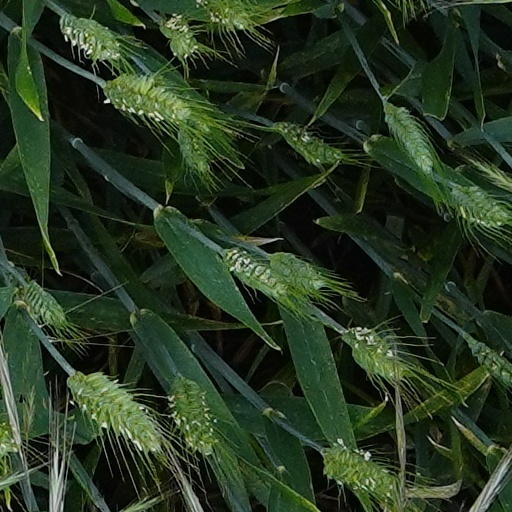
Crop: wheat